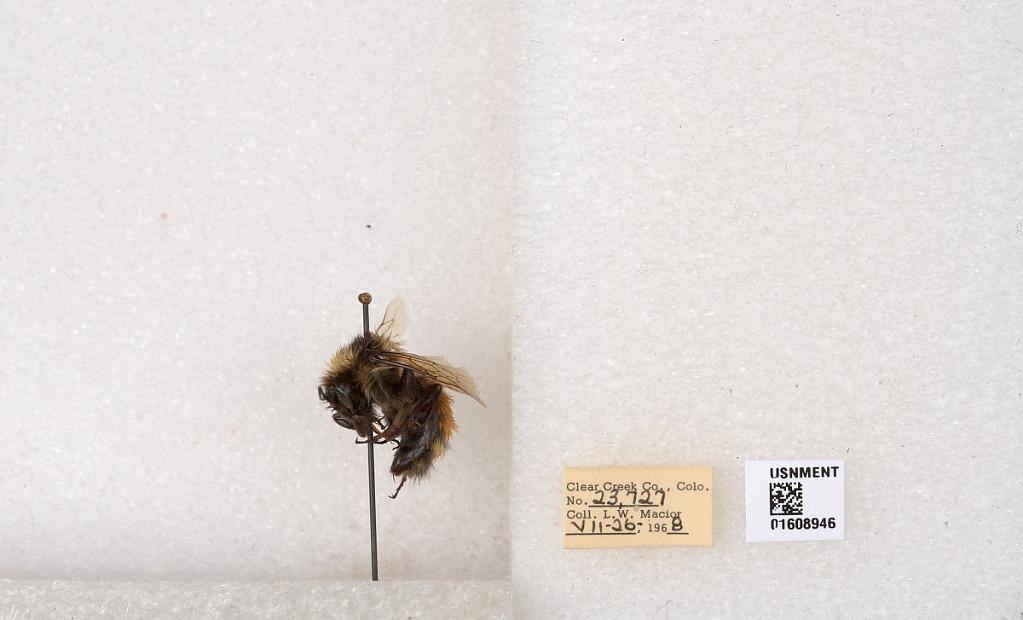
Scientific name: Bombus (Pyrobombus) sylvicola Kirby
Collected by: L. Macior
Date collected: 1968-7-26
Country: United States
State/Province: Colorado
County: Clear Creek
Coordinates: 39.6891, -105.644